Wenzel Anton, Prince of Kaunitz-Rietberg

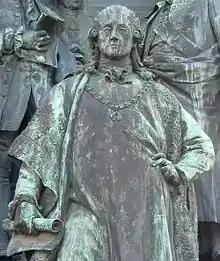
Prince Kaunitz-Rietberg (part of the Maria Theresa Monument in Vienna)

The State Chancellor was a liberal patron of education and art, a notable collector, one of the founders of the Royal Academy in Brussels, and sponsor of Christoph Willibald Gluck and one of Wolfgang Amadeus Mozart’s first and lifelong patrons. He worked towards the goal of subjecting the Catholic Church to the state, most notably against tax exemption and the traditional institution of mortmain ownership of real estates. Kaunitz followed the thoughts of Jansenism and the Age of Enlightenment; among his aims was also the better education of the commoners.